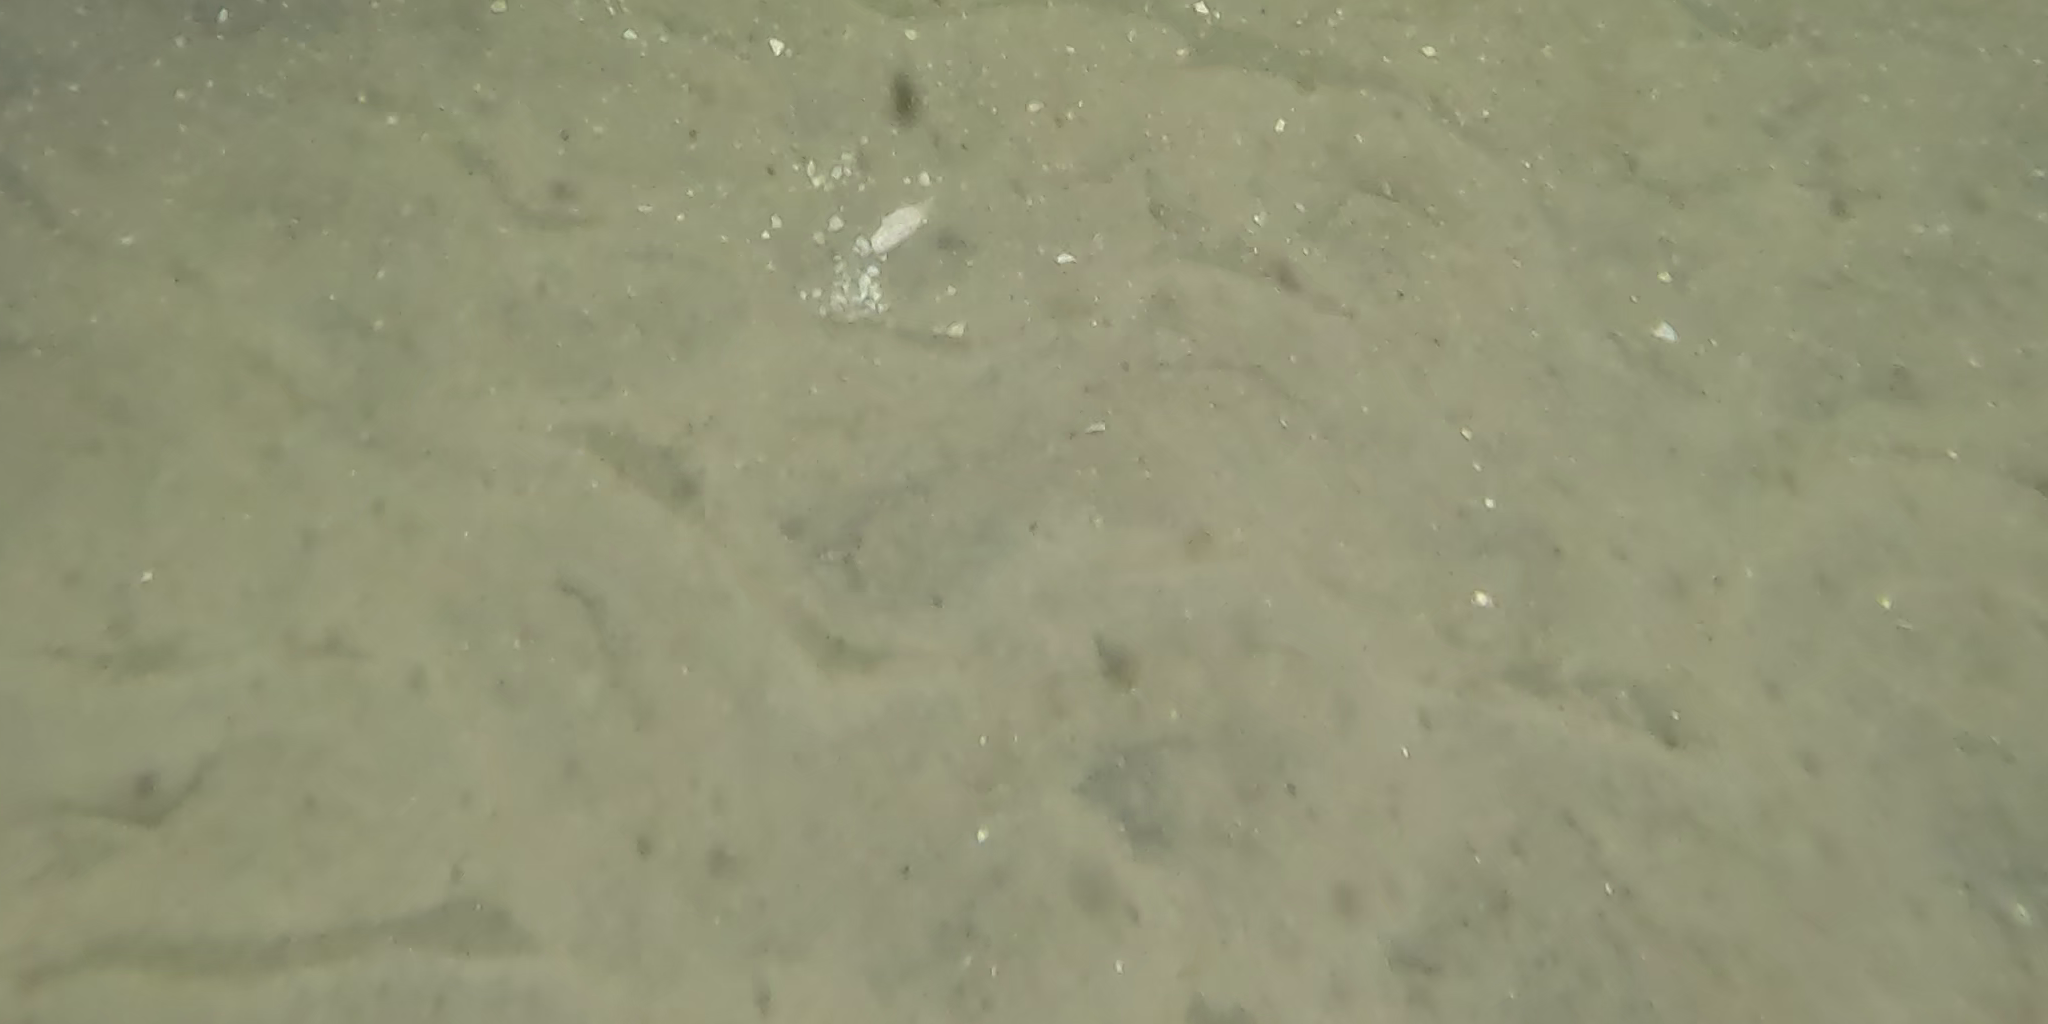
Seabed habitat: sand